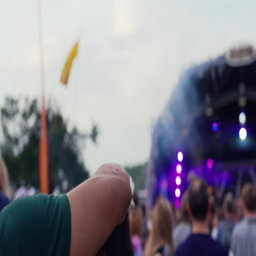
back view of friends in the audience at a music festival